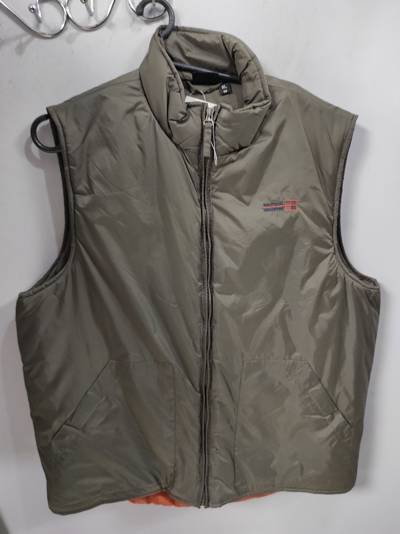
Waste category: clothes